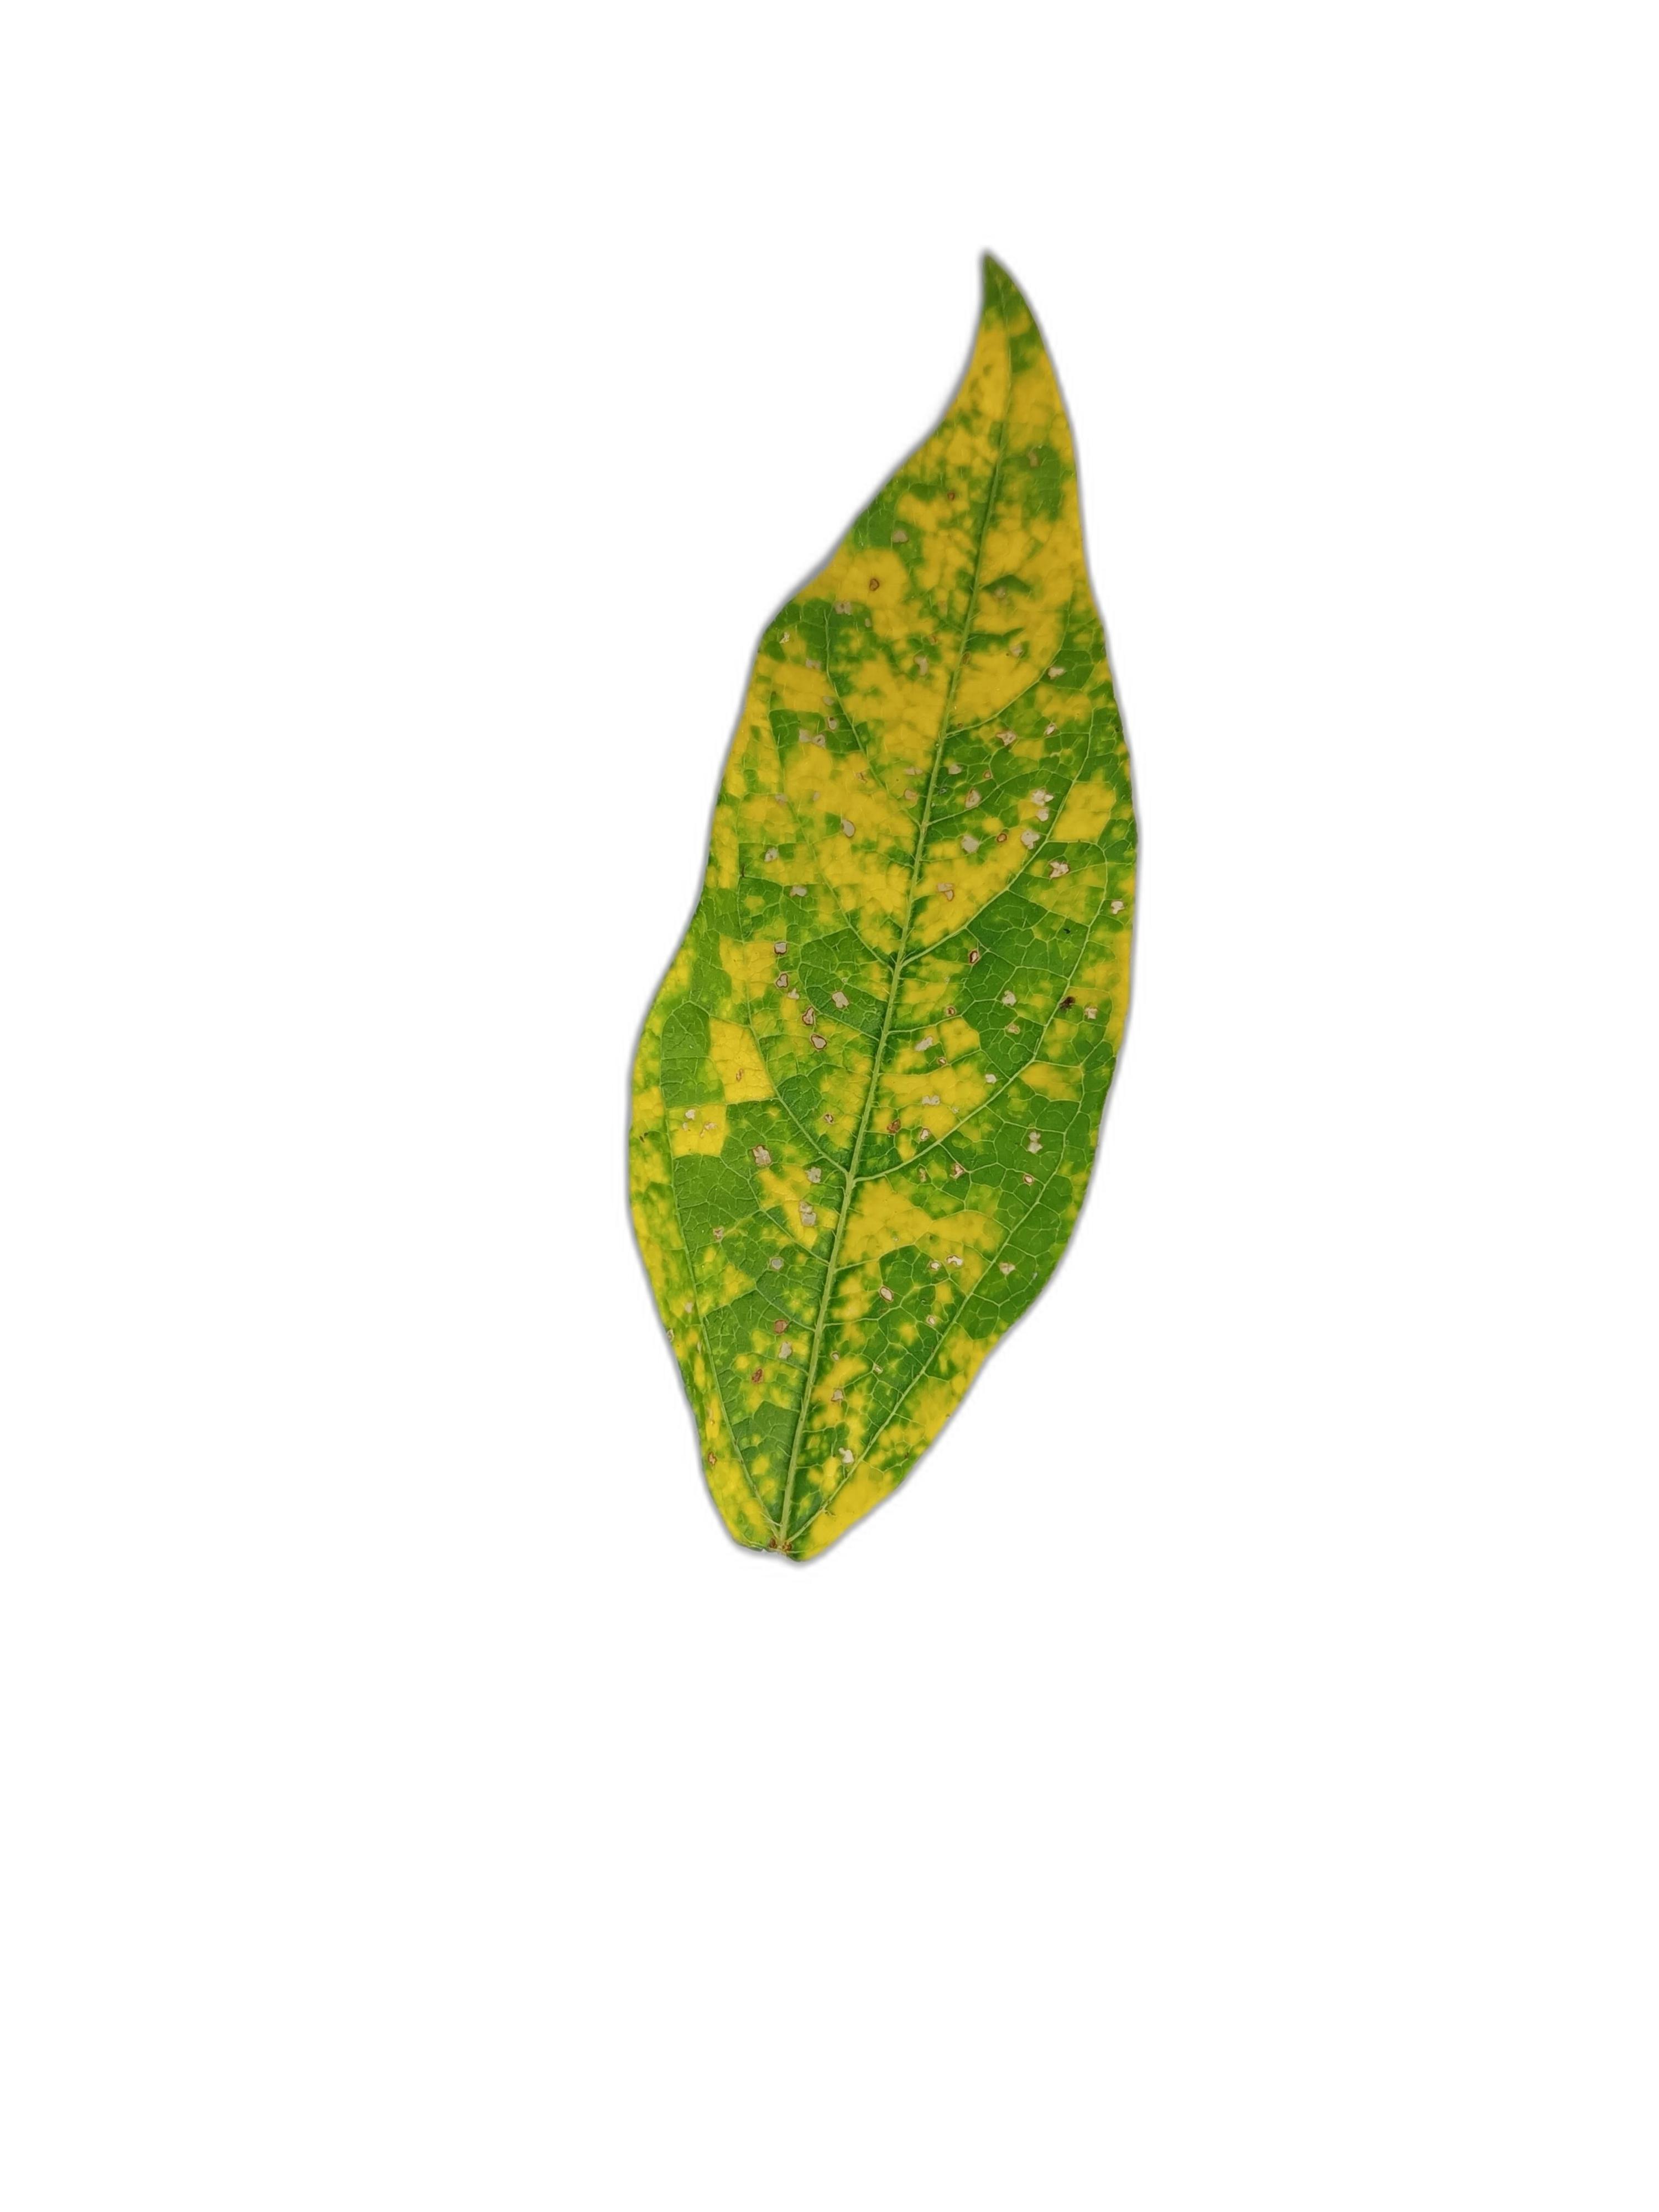
Label: Yellow Mosaic